Kawasaki Aerospace Company

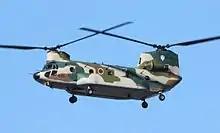
A Kawasaki-built JASDF CH-47J

During April 1969, the former "Kawasaki Kokuki K.K." was dissolved and became a division of the reorganized Kawasaki Heavy Industries (KHI). Kawasaki is a major contractor for the Japanese Ministry of Defense. Although in November 1970, Kawasaki completed Japan's first domestically designed twin turbofan military transport, the C-1, the company concentrated primarily on licensed production of derivatives of American patrol aircraft and helicopters through the 1990s. Kawasaki built 82 P-2Js (derived from the Lockheed P-2 Neptune), 211 KH-4 helicopters (derived from the Bell 47), 160 Kawasaki KV-107 helicopters (derived from the Boeing Vertol 107 Model II), and Hughes/McDonnell Douglas Model 500D and OH-6DA helicopters. Kawasaki also built 101 P-3C antisubmarine warfare patrol airplanes plus four EP-3/UP-3D electronic intelligence/training variants, and 68 CH-47J / JA.